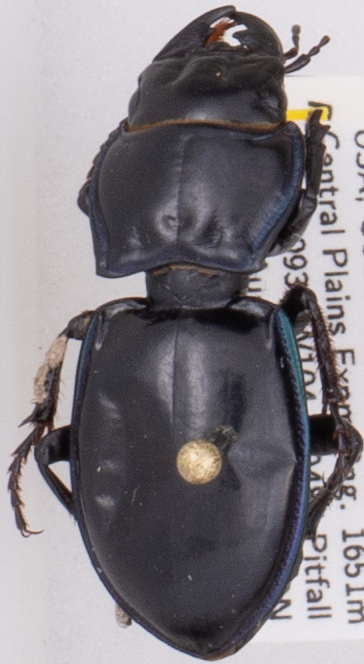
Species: Pasimachus elongatus
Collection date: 2022-08-17
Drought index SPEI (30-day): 0.13
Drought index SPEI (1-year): -1.45
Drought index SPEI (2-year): -1.13